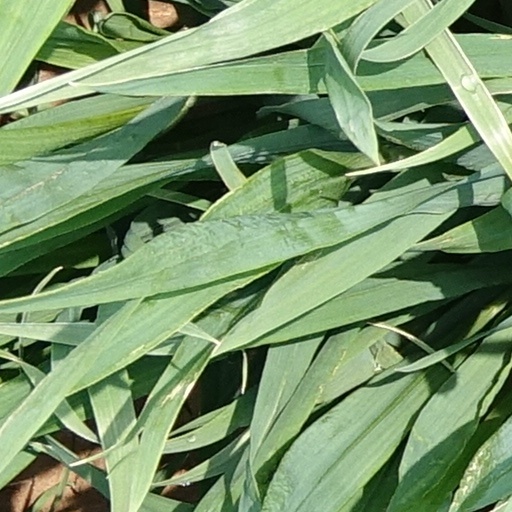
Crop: wheat